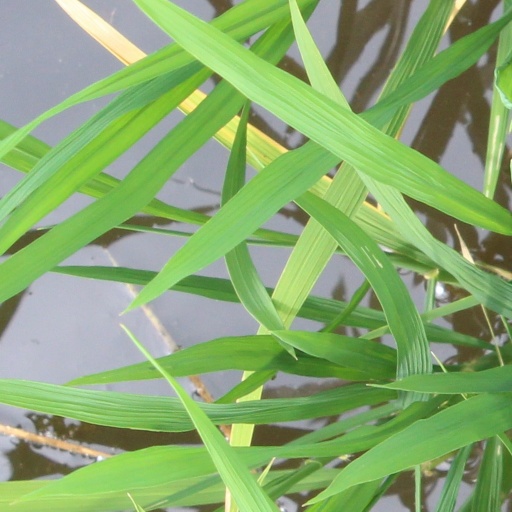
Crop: rice